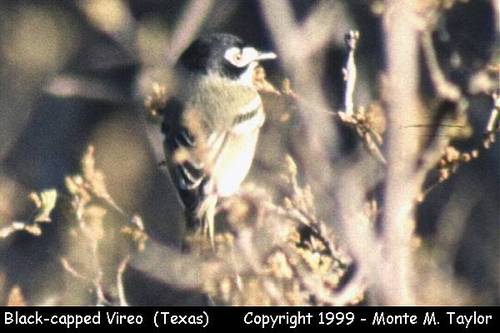
a small bird with a black head and white around its eyes and with a black, grey and white body.
this little bird has a gray body and a black head.
this bird blends in well with his environment with his colors in shades of black, white and gray.
this bird has a black crown and throat with white eyering, white belly and black and white striped primaries.
this black, white and gray bird has a small pointed beak.
a small colorful bird, with a white belly, black crown, white eyering, and a pointed bill.
this bird has a black crown, black and white secondaries, and a cream colored chest.
this bird has wings that are grey and has a white belly
this bird has a black head, with white along it's throat.
smaller bird has a black head with tan colored eye, tan, black and white running thru the body.
Species: Black Capped Vireo